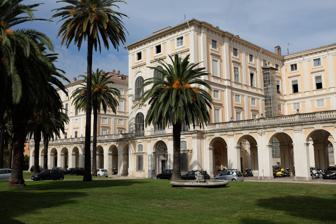
Building: Palazzo Corsini, Rome
Country: Italy
Year built: 1740
Building in Rome, Italy Palazzo Corsini The rear entrance of the Palazzo Corsini Click on the map for a fullscreen view General information Location Rome , Italy Coordinates 41°53′36″N 12°28′00″E / 41.893329°N 12.466586°E / 41.893329; 12.466586 The Palazzo Corsini is a prominent late- baroque palace in Rome , erected for the Corsini family between 1730 and 1740 as an elaboration of the prior building on the site, a 15th-century villa of the Riario family, based on designs of Ferdinando Fuga . It is located in the Trastevere section of the city, and stands beside the Villa Farnesina . Description During 1659–1689, the former Riario palace had hosted the eccentric Christina, Queen of Sweden , who abdicated, converted, and moved to Rome. Under her patronage, this was the site for the first meetings of the Roman Accademia dell'Arcadia . In 1736, the Florentine Cardinal Neri Maria Corsini , nephew of Pope Clement XII (formerly Cardinal Lorenzo Corsini), acquired the villa and land, and commissioned the structure now standing. During the Napoleonic occupation of Rome, the palace hosted Joseph Bonaparte . Today, the palace hosts some offices of the National Academy of Science ( Accademia dei Lincei ) and the Galleria Corsini . The gardens, which rise up the Janiculum hill, are part of the Orto Botanico dell'Università di Roma "La Sapienza" , a botanical garden . This also, is not the sole Palazzo Corsini in Italy; there are a handful of palaces belonging to various lines of this Florentine family, which acquired and built this Roman palace, sometime referred to as Palazzo Corsini alla Lungara only upon the ascension of their family member to the papacy. Another Corsini palace of note include the Palazzo Corsini al Parione , facing the banks of the Arno in Florence . Galleria Corsini View of Rome from the Gianicolo , di Giuseppe Vasi (al centro il palazzo Corsini) The Galleria Nazionale d'Arte Antica di Palazzo Corsini or National Gallery of Antique Art in the Corsini Palace is a prominent art museum comprising the first floor of the palace. The national Arte Antica collections (typically post-year 1000 A.D.) in Rome consist of a number of sites, including Palazzo Barberini , Galleria Borghese , and the Palazzo Corsini. The majority of the major works in the Corsini Gallery collection were donated by the Corsini family, and initially were gathered by the avid 17th century collector, the cardinal Neri Maria Corsini, and added to by other members and from collections of Pope Clement XII and his nephew. In 1883, this palace and its contents were sold to the state, and the collection is displayed in its original location. The collection encompasses the breadth of mainly Italian art from early- Renaissance to late-18th century. It has both religious and historical works, as well as landscapes and genre paintings . Partial list of collection Painter Span Work Link Beato Angelico Pentecost, Ascension, and Last Judgement [1] Cavalier d'Arpino 1560–1640 Resurrection of Lazarus Jacopo Bassano 1515–1592 Adoration of the shepherds [2] Marco Benefial 1684–1786 Vision of Santa Catherine of Genoa Annibale Carracci 1560–1609 St. Francis Caravaggio St. John the Baptist , c. 1600 [3] Marten van Cleef Rural festivity Donato Creti 1671–1749 Adoration by the Magi Donato Creti 1671–1749 Vision of Jacob Cristoph van Der Lamen The rescue Anthony van Dyck 1599–1641 Madonna della Paglia [4] Marcantonio Franceschini 1648–1729 Ascension of the Magdalen Francesco Francia 1450–1517 St. George and the dragon Orazio Gentileschi 1563–1646 Madonna and child [5] Luca Giordano 1634–1705 Christ before the doctors Luca Giordano 1634–1705 Entry of Christ to Jerusalem Guercino 1591–1666 Apollo and Marysas Hans Hoffmann The Leper Angelica Kauffman Portrait Giovanni Lanfranco St. Peter and St. Agatha Giovanni Lanfranco 1582–1647 Ascension of the Magdalen Giovanni Lanfranco 1582–1647 Tamar and Judith Master del Solomon's Judgement Denial by Peter Carlo Maratta 1625–1713 Madonna with the Bambino Carlo Maratta 1625–1713 Young St John the Baptist & Angels Carlo Maratta 1625–1713 Trinity Carlo Maratta 1625–1713 Martyrdom of St. Andrew Carlo Maratta 1625–1713 Rebecca at the well Carlo Maratta 1625–1713 Flight to Egypt Agostino Masucci 1690–1768 Pier Francesco Mola 1612–1666 Homer Bartolomé Esteban Murillo Madonna with the Bambino [6] Giovanni Battista Piazzetta 1682–1754 Judith Nicolas Poussin Triumph of Ovid Mattia Preti 1613–1699 Tribute of gold Mattia Preti 1613–1699 San Bartolomeo Guido Reni 1575–1642 Portrait of Beatrice Cenci Guido Reni 1575–1642 Magdalen Guido Reni 1575–1642 Ecce Homo Guido Reni 1575–1642 Salomè with head of the Baptist, St. Joseph and Christ crowned with thorns Guido Reni 1575–1642 Herod Guido Reni 1575–1642 St. Joseph Jusepe de Ribera Venus and dead Adonis [7] Giovan Francesco Romanelli 1610–1662 Adoration by the Magi Giovan Francesco Romanelli 1610–1662 Adoration by the Shepherds Theodor Rombouts 1597–1637 Concert Salvator Rosa 1615–1673 Peter Paul Rubens 1577–1640 St. Sebastian healed by angels [8] Giovanni Battista Salvi (Sassoferrato) 1605–1685 Andrea del Sarto 1486–1531 Madonna with the Bambino Bartolomeo Schedoni 1578–1615 Johann Heinrich Schonfeld 1609–1683 Gerard Seghers 1591–1651 Massimo Stanzione 1585–1656 Nicolas Tournier 1590–1657 Francesco Trevisani Martyrdom of St. Lawrence Francesco Trevisani Martyrdom of St. Lucy Francesco Trevisani The Virgin grieving Francesco Trevisani Magdalen Lucas Van Uder 1595–1672 Gaspar Van Wittel 1595–1672 Simon Vouet Herod Philips Wouwerman 1619–1668 Sources